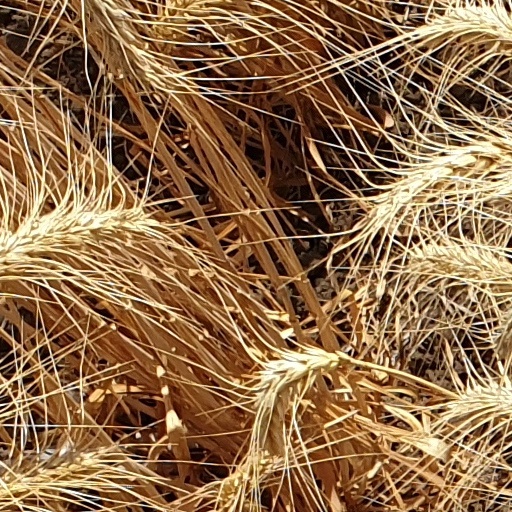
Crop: wheat